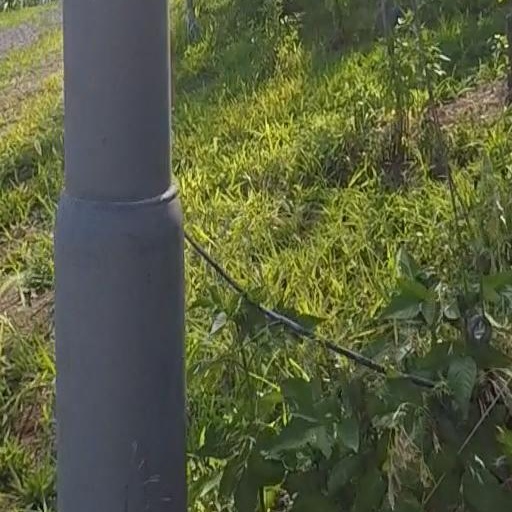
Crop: grape